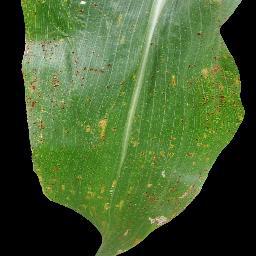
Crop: corn
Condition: (maize)_common_rust